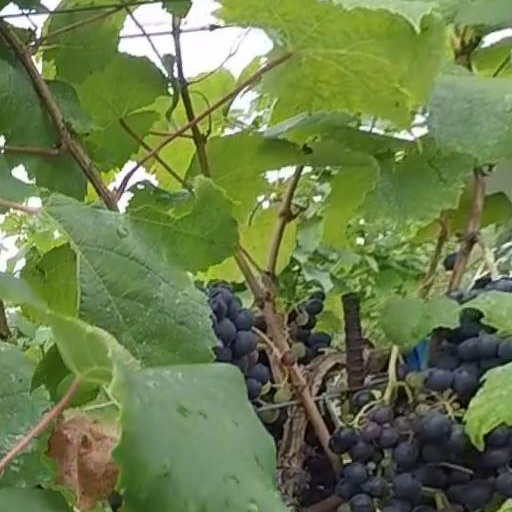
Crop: grape